Climbing route

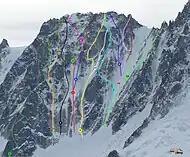
Various alpine climbing routes highlighted in colour on the north face of Les Droites in the Alps

A climbing route is a path by which a climber reaches the top of a mountain, a rock-face, or an ice-covered obstacle. Climbing routes are recorded in a climbing guidebooks and/or in online climbing-route databases. Details recorded include the type of climbing route (e.g. bouldering route, sport climbing route, traditional climbing route, ice climbing route, or alpine climbing route, etc.), the difficulty grade of the route–and the beta for its crux(es)–including any risk or commitment-grade, the length and number of pitches of the route, and the climbing equipment (e.g. climbing protection gear) that is needed to complete the route.